Economy of Israel

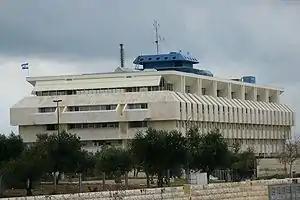
Bank of Israel

The Israeli economy weathered and withstood the late-2000s recession, registering positive GDP growth in 2009 and ending the decade with an unemployment rate lower than that of many of its Western counterparts. There are several reasons behind this economic resilience, for example, the fact that the country is a net lender rather than a borrower nation and the government and the Bank of Israel's generally conservative macro-economic policies. Two policies, in particular, can be cited, one is the refusal of the government to succumb to pressure by the banks to appropriate large sums of public money to aid them early in the crisis, thus limiting their risky behavior. The second is the implementation of the recommendations of the Bach'ar commission in the early to mid-2000s which recommended decoupling the banks' depository- and Investment banking activities, contrary to the then-opposite trend, particularly in the United States, of easing such restrictions which had the effect of encouraging more risk-taking in the financial systems of those countries. American investors today make up the most significant portion of investors in Israel.